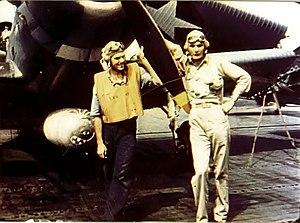
George Henry Gay Jr. est un aviateur de la marine américaine affecté à un escadron de bombardiers-torpilleurs durant la Seconde Guerre mondiale. Des trente hommes de son escadron, il est le seul survivant de la bataille de Midway.
La bataille de Midway est un engagement aéronaval majeur et décisif de la Seconde Guerre mondiale qui oppose les marines du Japon et des États-Unis. Elle se déroula dans les premiers jours de juin 1942 au large des Îles Midway, lors de la guerre du Pacifique. La bataille fut livrée alors que le Japon avait atteint, six mois après son entrée en guerre déclenchée par l'attaque de Pearl Harbor, l'ensemble de ses objectifs de conquête. L'objectif de la bataille navale, provoquée par le Japon, était d'éliminer les forces aéronavales américaines qui constituaient une menace pour les conquêtes japonaises dans le Pacifique. Pour l'amiral Yamamoto, commandant des opérations, il s'agissait également de placer son pays dans une position de force pour négocier avec les États-Unis une paix entérinant le nouveau partage du territoire.